Sławomir Cenckiewicz

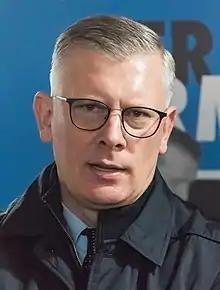
Sławomir Cenckiewicz (2022)

A former employee of the Institute of National Remembrance, since 2016 Cenckiewicz has served as president of the Polish Army's History Office.